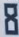
Number: 8